Paulson Mine

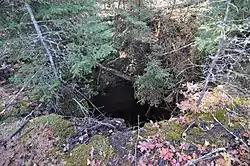
Paulson Mine, October 2012

The Paulson Mine is a former iron ore mine located in Cook County, Minnesota, United States, 53 kilometres north-west of Grand Marais, Minnesota near the end of the historic Gunflint Trail. The Port Arthur, Duluth and Western Railway was built to the mine in 1892 to access the ore, but both the mine and railway failed.